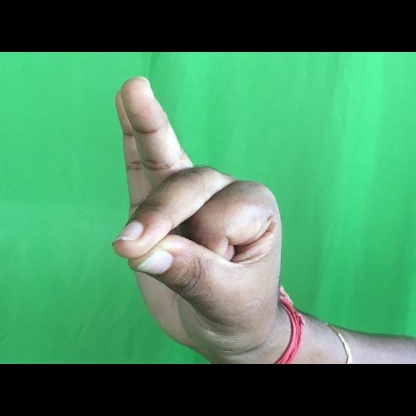
Mudra: Bramaram